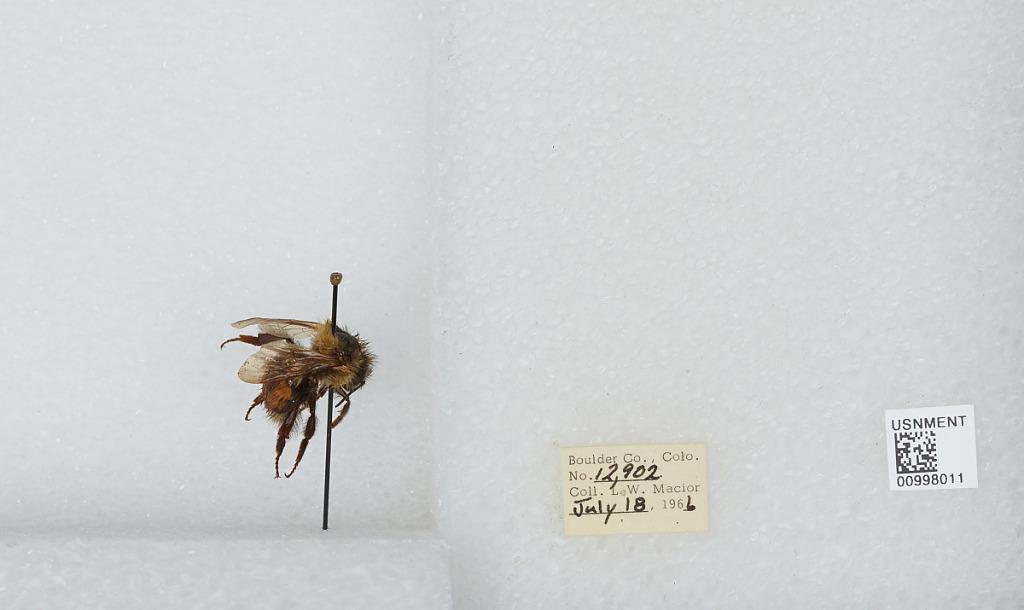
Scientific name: Bombus (Pyrobombus) melanopygus Nylander
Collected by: L. Macior
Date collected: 1966-7-18
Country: United States
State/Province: Colorado
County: Boulder
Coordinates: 40.015, -105.27